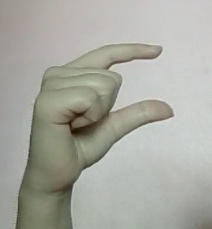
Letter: dal